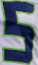
Number: 5